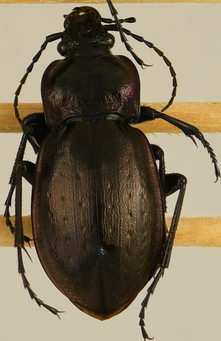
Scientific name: Carabus nemoralis
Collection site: Treehaven Site (TREE), plot TREE_003